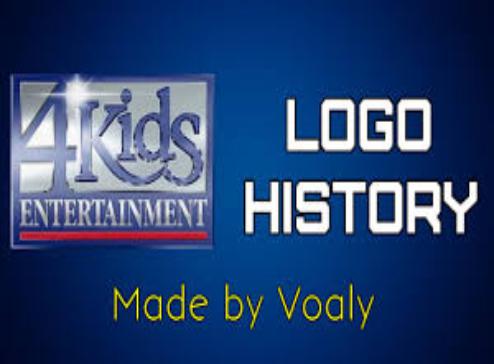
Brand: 4Kids
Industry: Leisure